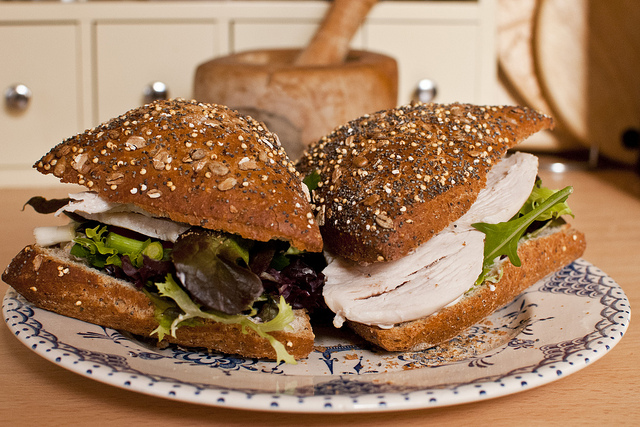
user: Given an image and a question. Answer the question in a short answer. Question: What kind of sandwich is this? Short Answer:
assistant: turkey